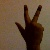
The image shows a hand gesture representing the number 3 in Indian Sign Language.